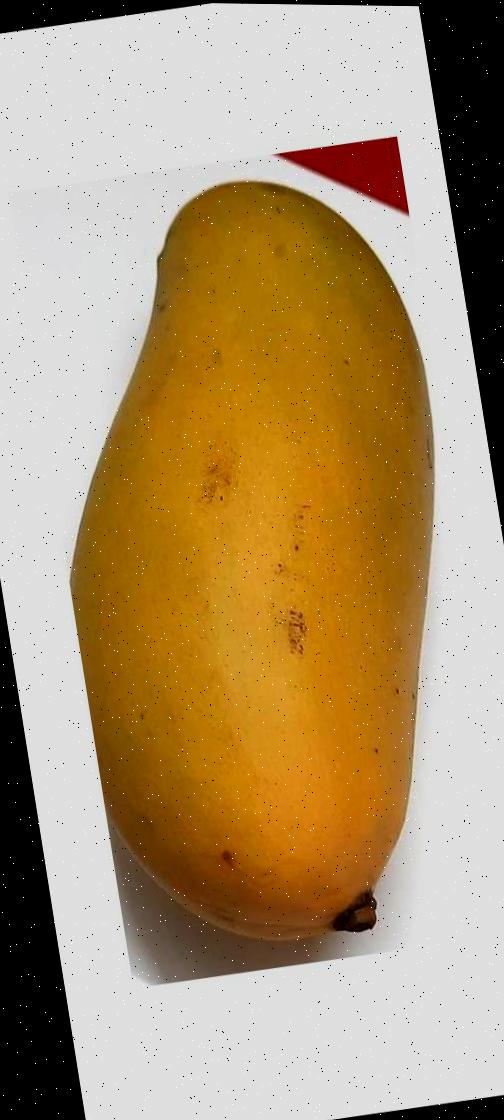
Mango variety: Banana Mango